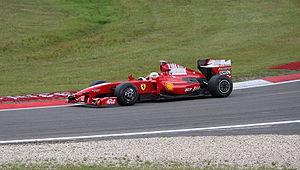
Le Grand Prix d'Allemagne 2009, disputé sur le Nürburgring le 12 juillet 2009, est la 812ᵉ épreuve du championnat du monde de Formule 1 courue depuis 1950 et la neuvième manche du championnat 2009.
Le championnat du monde de Formule 1 2009 est la 60ᵉ édition du championnat du monde des pilotes. Organisé par la FIA, il s'est déroulé en dix-sept manches entre le 29 mars 2009 et le 1ᵉʳ novembre 2009. Il est remporté par le Britannique Jenson Button chez les pilotes et par son écurie, Brawn GP Formula One Team, chez les constructeurs.